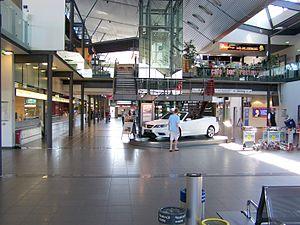
L'aéroport de Sarrebruck est un aéroport allemand situé à environ 9 km du centre-ville de Sarrebruck, dans la Sarre. Il est géré par la Flughafen Saarbrücken GmbH. En 2013, l'aéroport a enregistré le passage de 405 265 passagers.